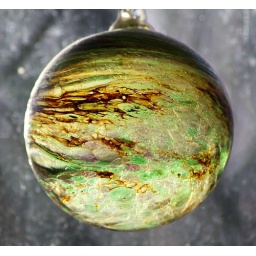
Glass ball in the window